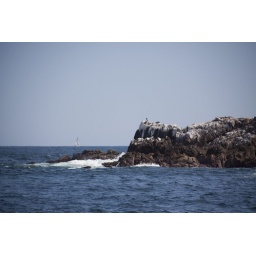
Passing by the coastline on the catamaran at Huatulco Mexico. The whitecaps on the rocks is not snow ... it's bird poop!